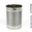
Label: can